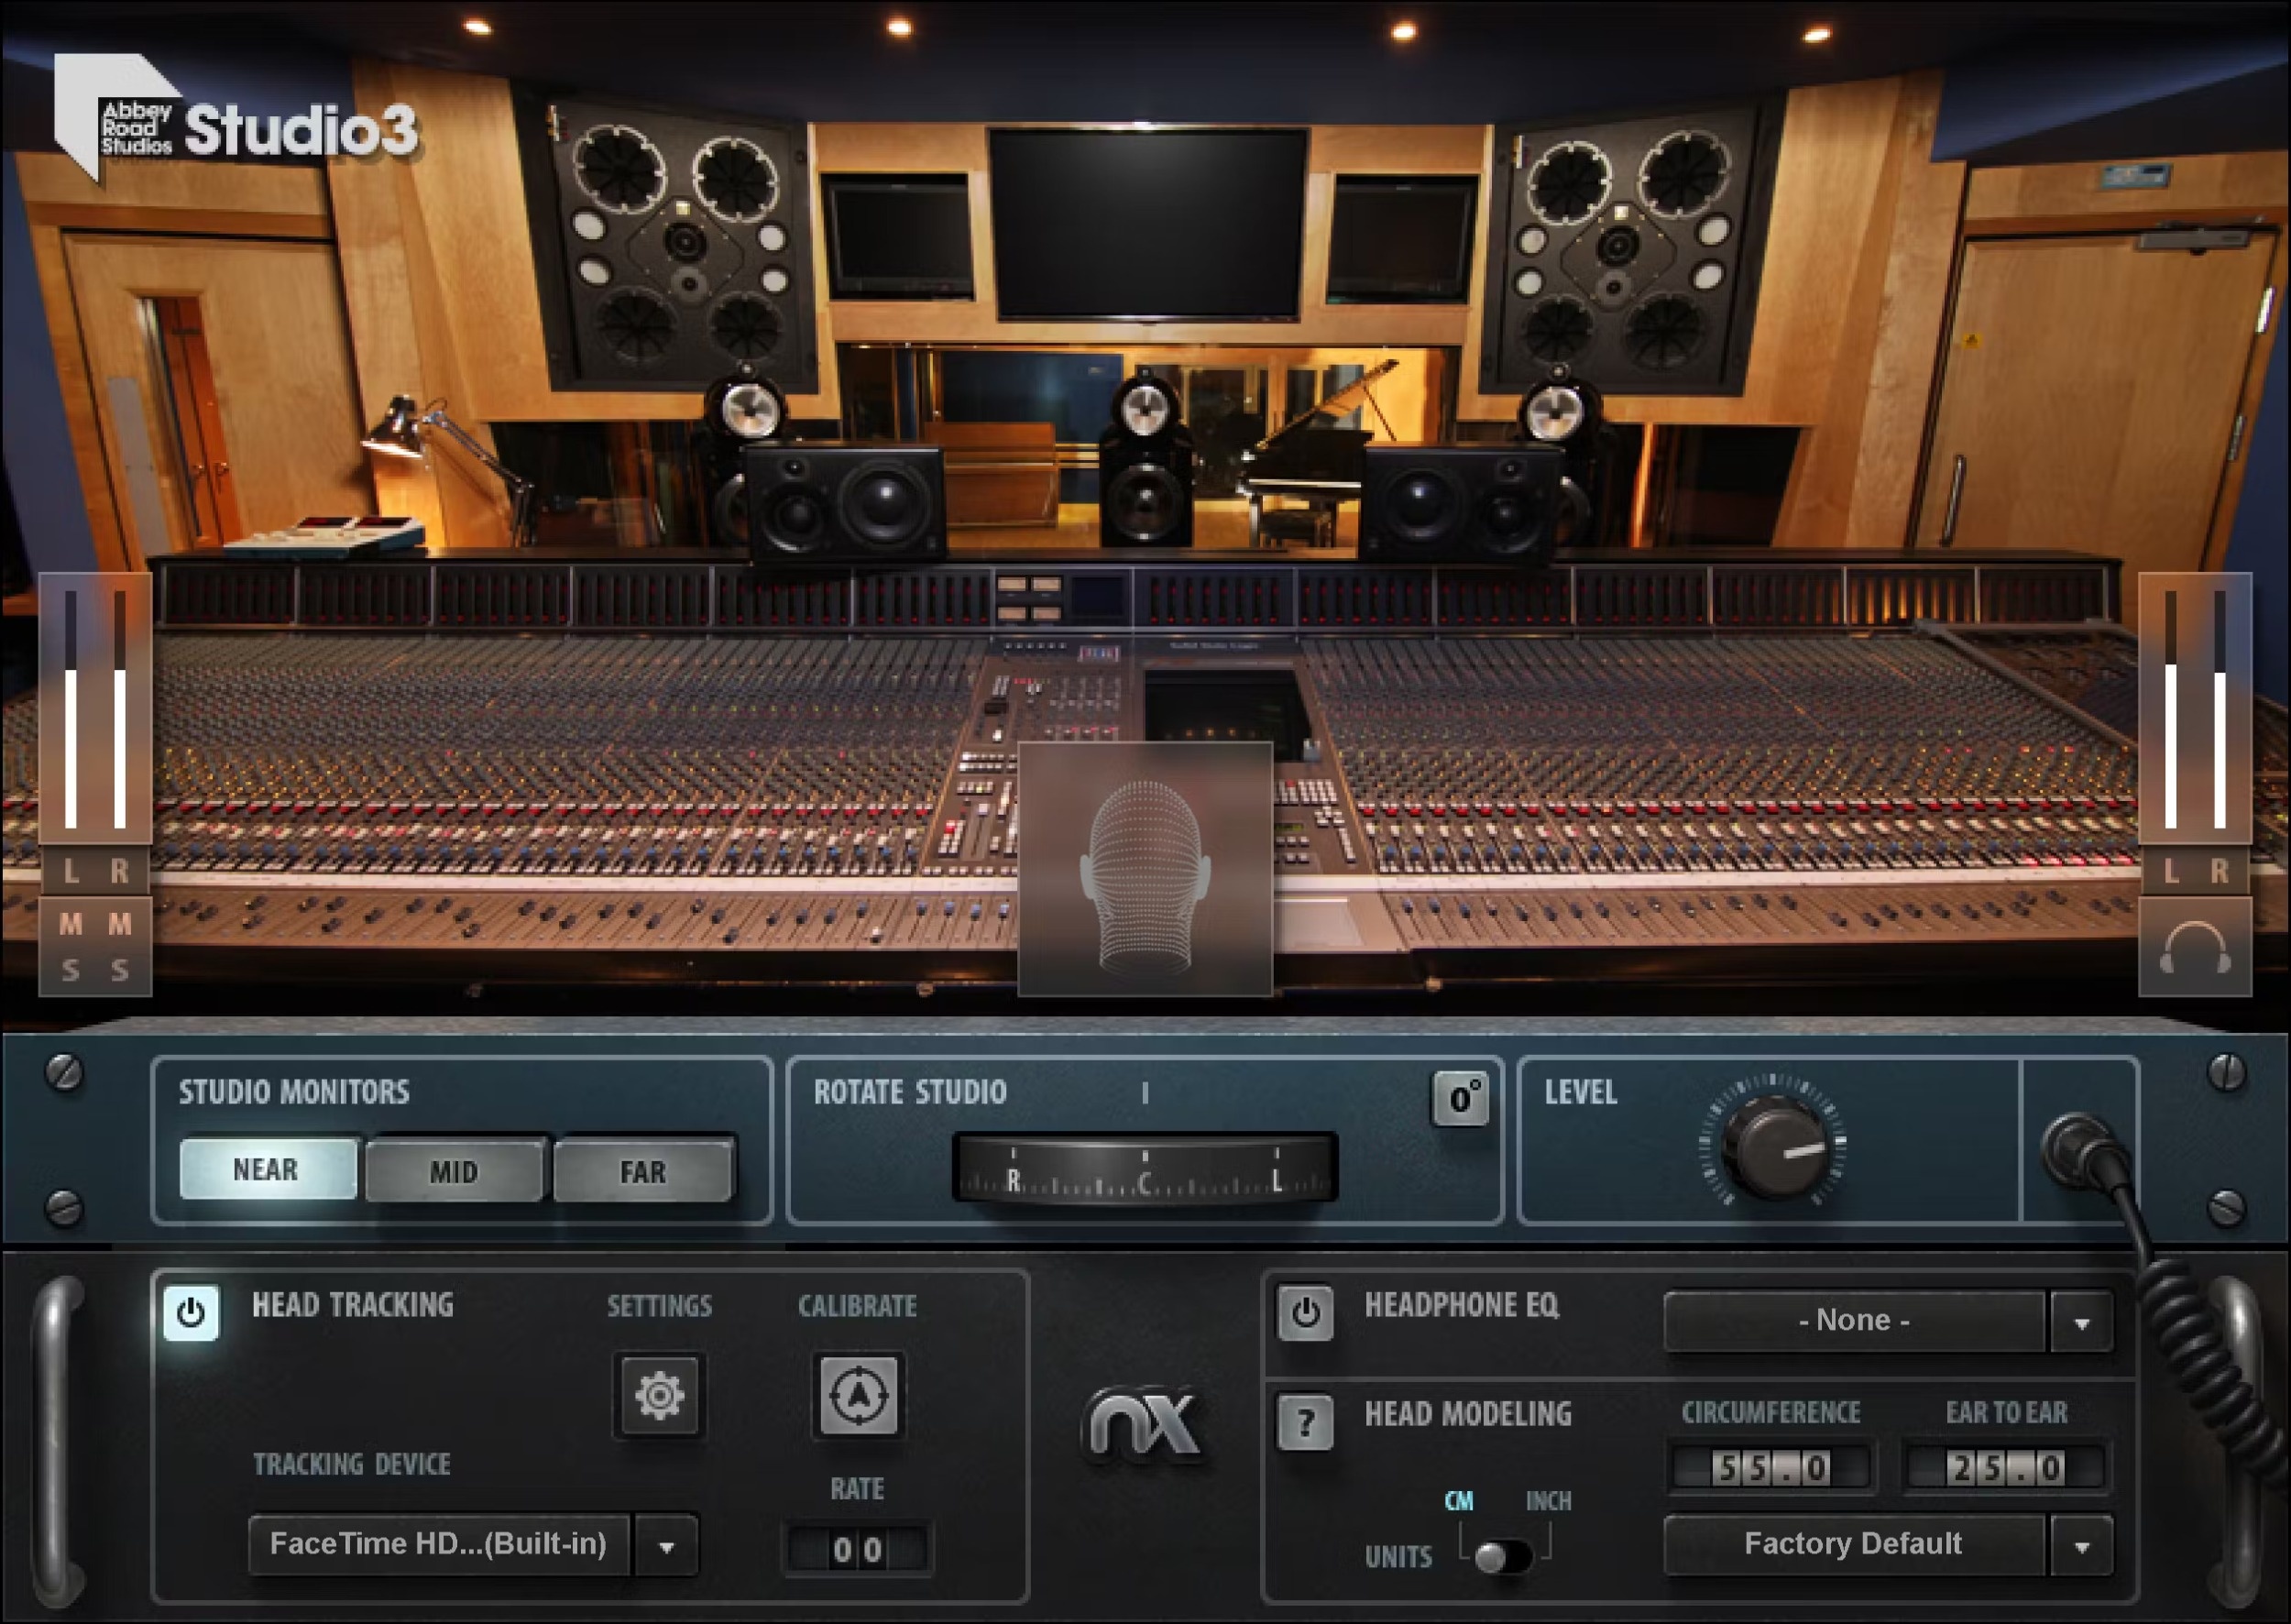
Waves Abbey Road Studio 3
The Waves Abbey Road Studio 3 plug-in brings the acoustic environment of the legendary Abbey Road Studio 3 control room to your headphones, so you can always trust the production and mixing decisions you are making. For the first time ever, you can produce, mix and hear music inside the world’s greatest studio control room—no matter where you really are. Abbey Road Studio 3: The Perfect Control Room The Abbey Road Studio 3 control room is Abbey Road Studios’ flagship mix room, designed by the world’s greatest acousticians to provide the ultimate music production and mixing environment. Contemporary mixes and remixes of the Beatles and Pink Floyd. Modern classics by Radiohead, Amy Winehouse and Kanye West. #1 chart toppers by Frank Ocean, Lady Gaga, and Florence + the Machine. All were made and perfected at Abbey Road Studio 3. Stellar Acoustics Recreated on Headphones The Waves Abbey Road Studio 3 plug-in is based on precision 360° impulse response measurements of the Studio 3 control room, combined with Waves’ pioneering Nx technology for immersive spatial audio. The plug-in recreates—in glorious three-dimensional sound over any set of headphones—the same stellar audio qualities that make Studio 3 the perfect acoustic environment for music mixing and production: The same supreme clarity of stereo and surround imageThe same acoustic response unveiling every detail in your sessionsThe same well-balanced sustain across the full frequency spectrumThe same accurate low-end sustain—a hallmark of the world’s best studio control roomsThe same combination of impeccable room acoustics and state-of-the-art near-field, mid-field and far-field speakers. Produce and Mix with Greater Confidence With the Abbey Road Studio 3 plug-in: You have the ultimate reference environment on headphones You can better judge mix depth, panning, reverb, low end response and more, over any pair of headphones You can better predict how your headphone sessions will translate to speaker systems of all types The Abbey Road Studio 3 plug-in also delivers full 7.1 and 5.1 surround sound, modeled after the studio’s original surround setup. You can work professionally on surround mixes—using any stereo headphones. Perfect Reference—Anywhere, Anytime Abbey Road Studio 3 is useful in a wide range of scenarios: If you don’t have a perfectly treated mix room—now you do If you do have a great room—now you have the world’s best control room for extra reference If you’re on the go—you can take Abbey Road Studio 3 with you If you collaborate with others—now you all have the same acoustic environment to refer to when sending sessions back and forth If you need to create a 5.1 or 7.1 mix without access to a full set of surround speakers—now you can do so on headphones, before going into a surround studio for final tweaks No matter how good or bad your current mixing and music production environment is, Abbey Road Studio 3 will give you an impeccable environment to reference your sessions—on headphones.
Brand: Waves
Category: Software > Computer Software > Multimedia & Design Software > Sound Editing Software